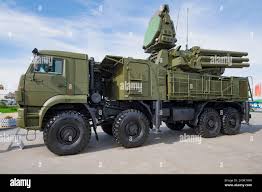
Label: Pantsir-S1